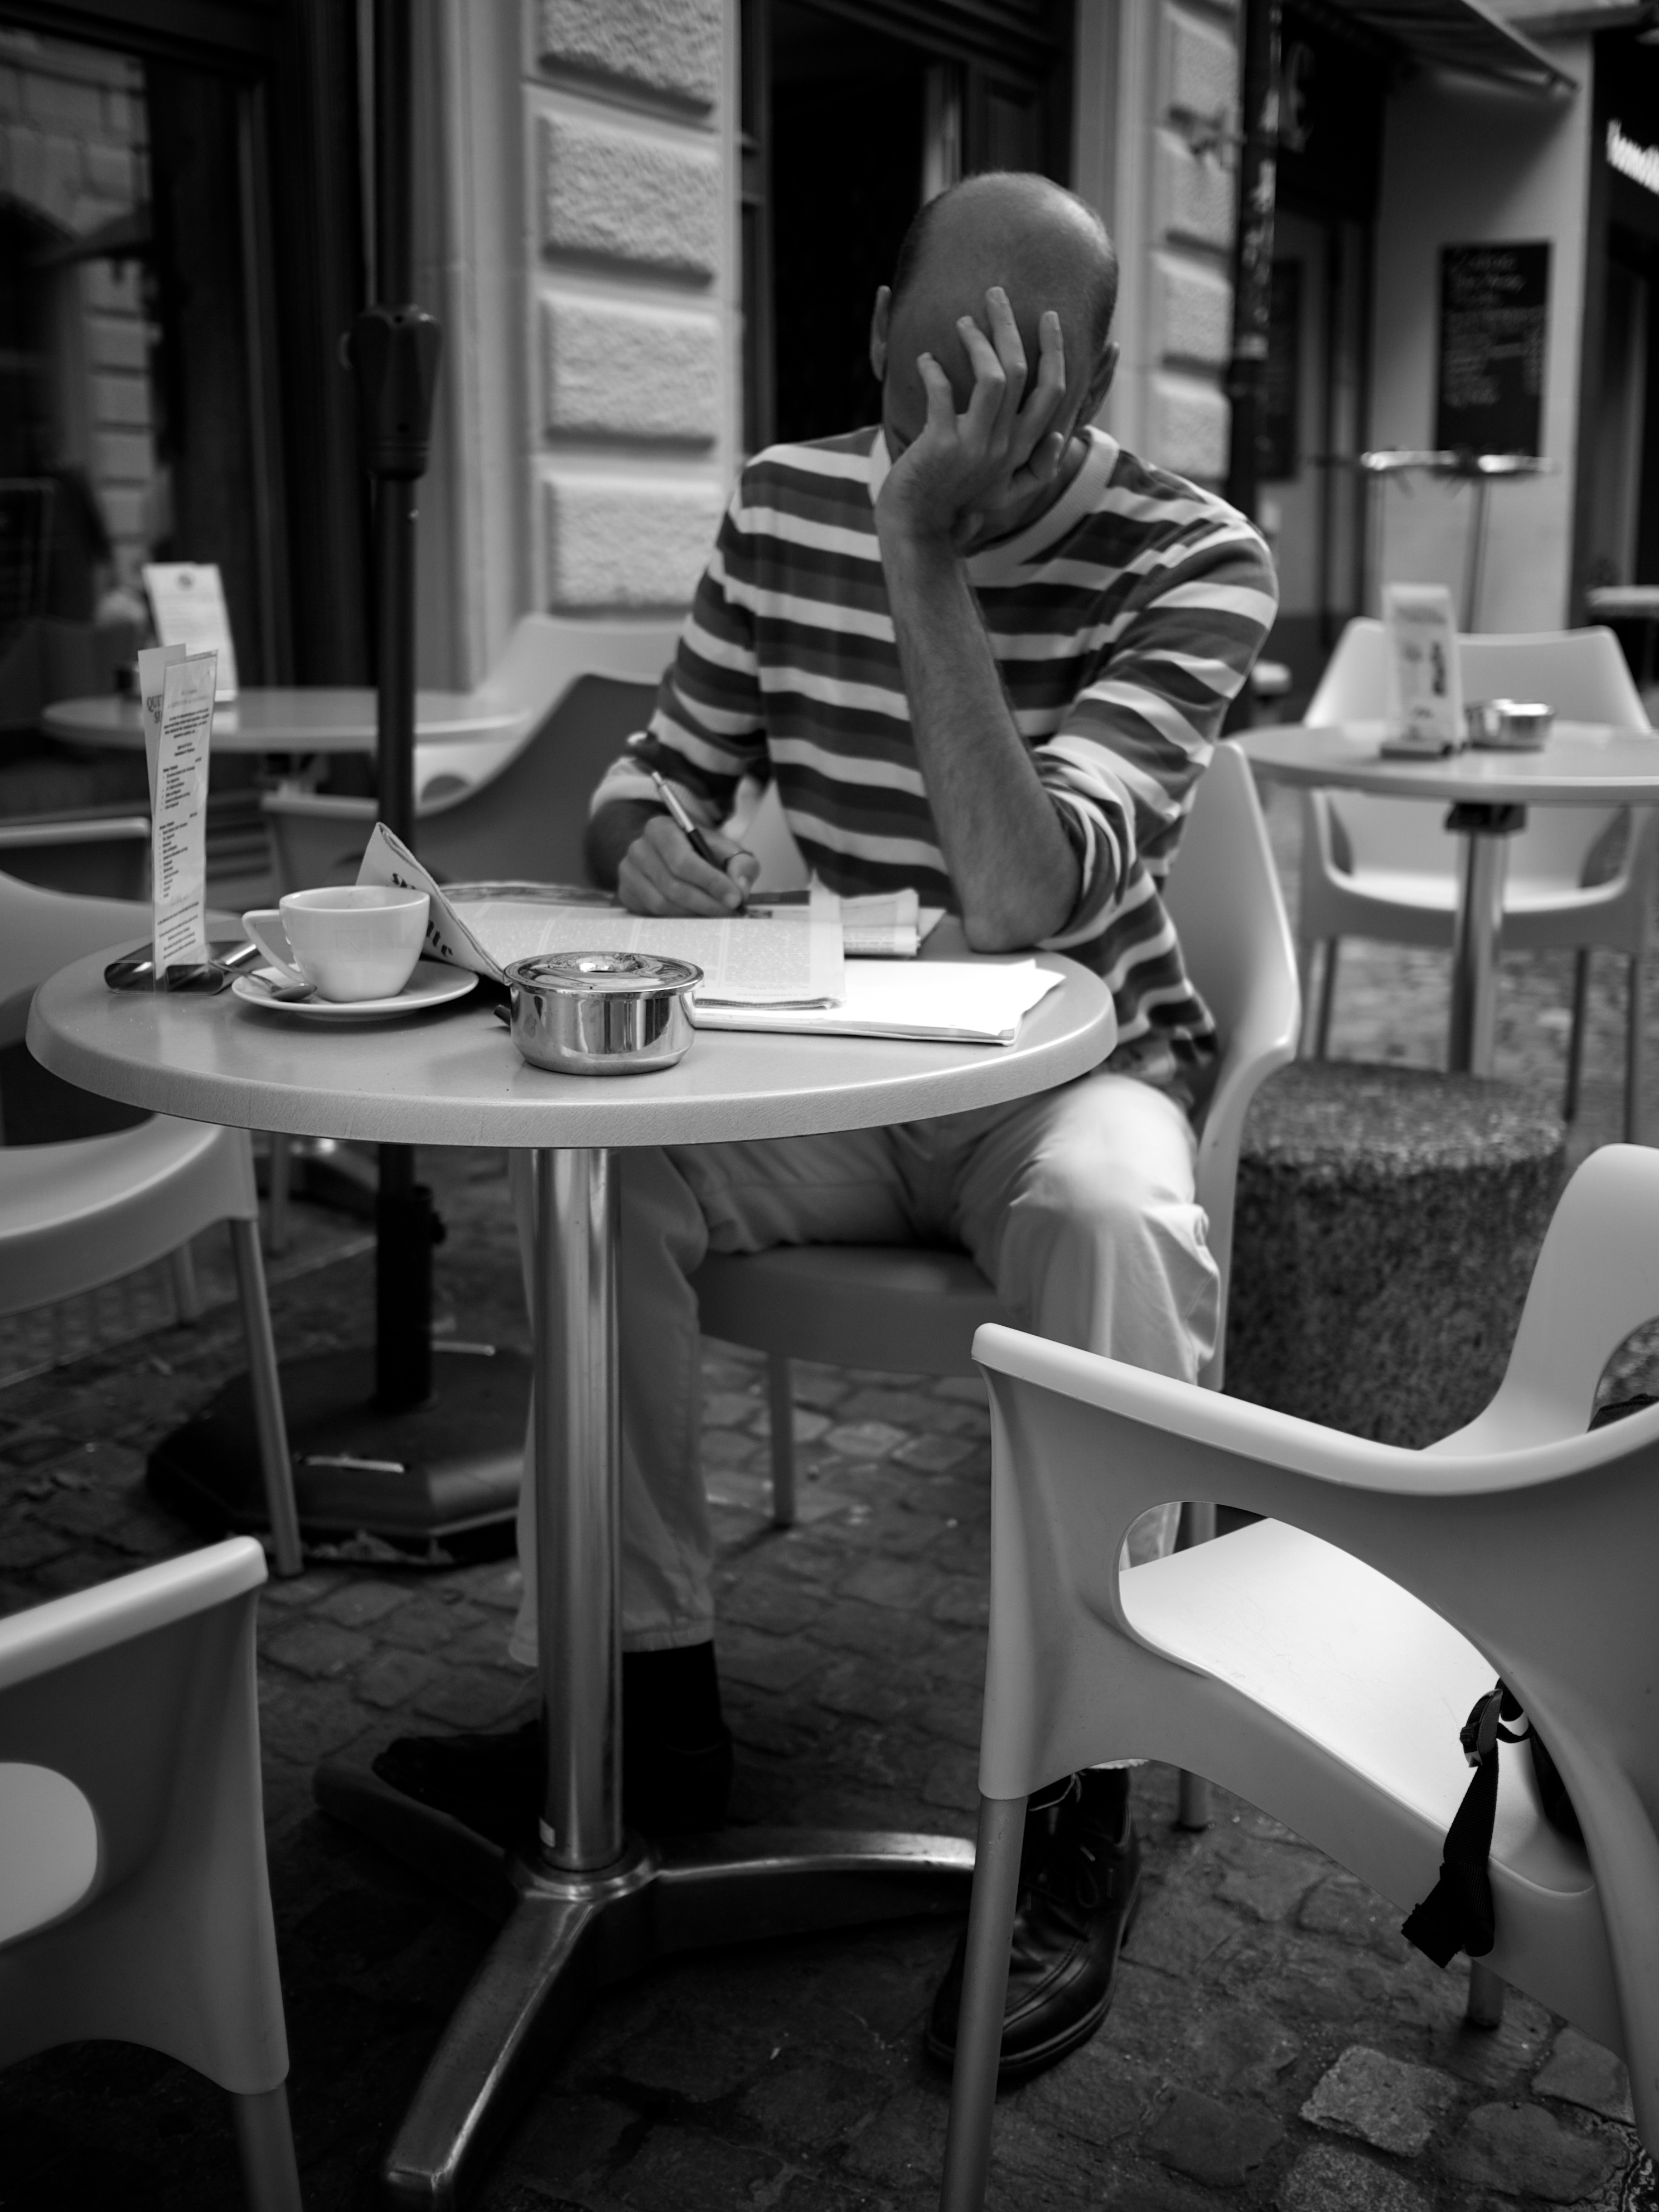
table, black and white, white, street, photography, chair, ebook, sitting, training, black, furniture, room, monochrome, interior design, streetphotography, flickr, thomas, video, design, olympus, omd, fuji, shape, leica, monochrom, leuthard, hcb, thomasleuthard, streettogs, monochrome photography, human positions